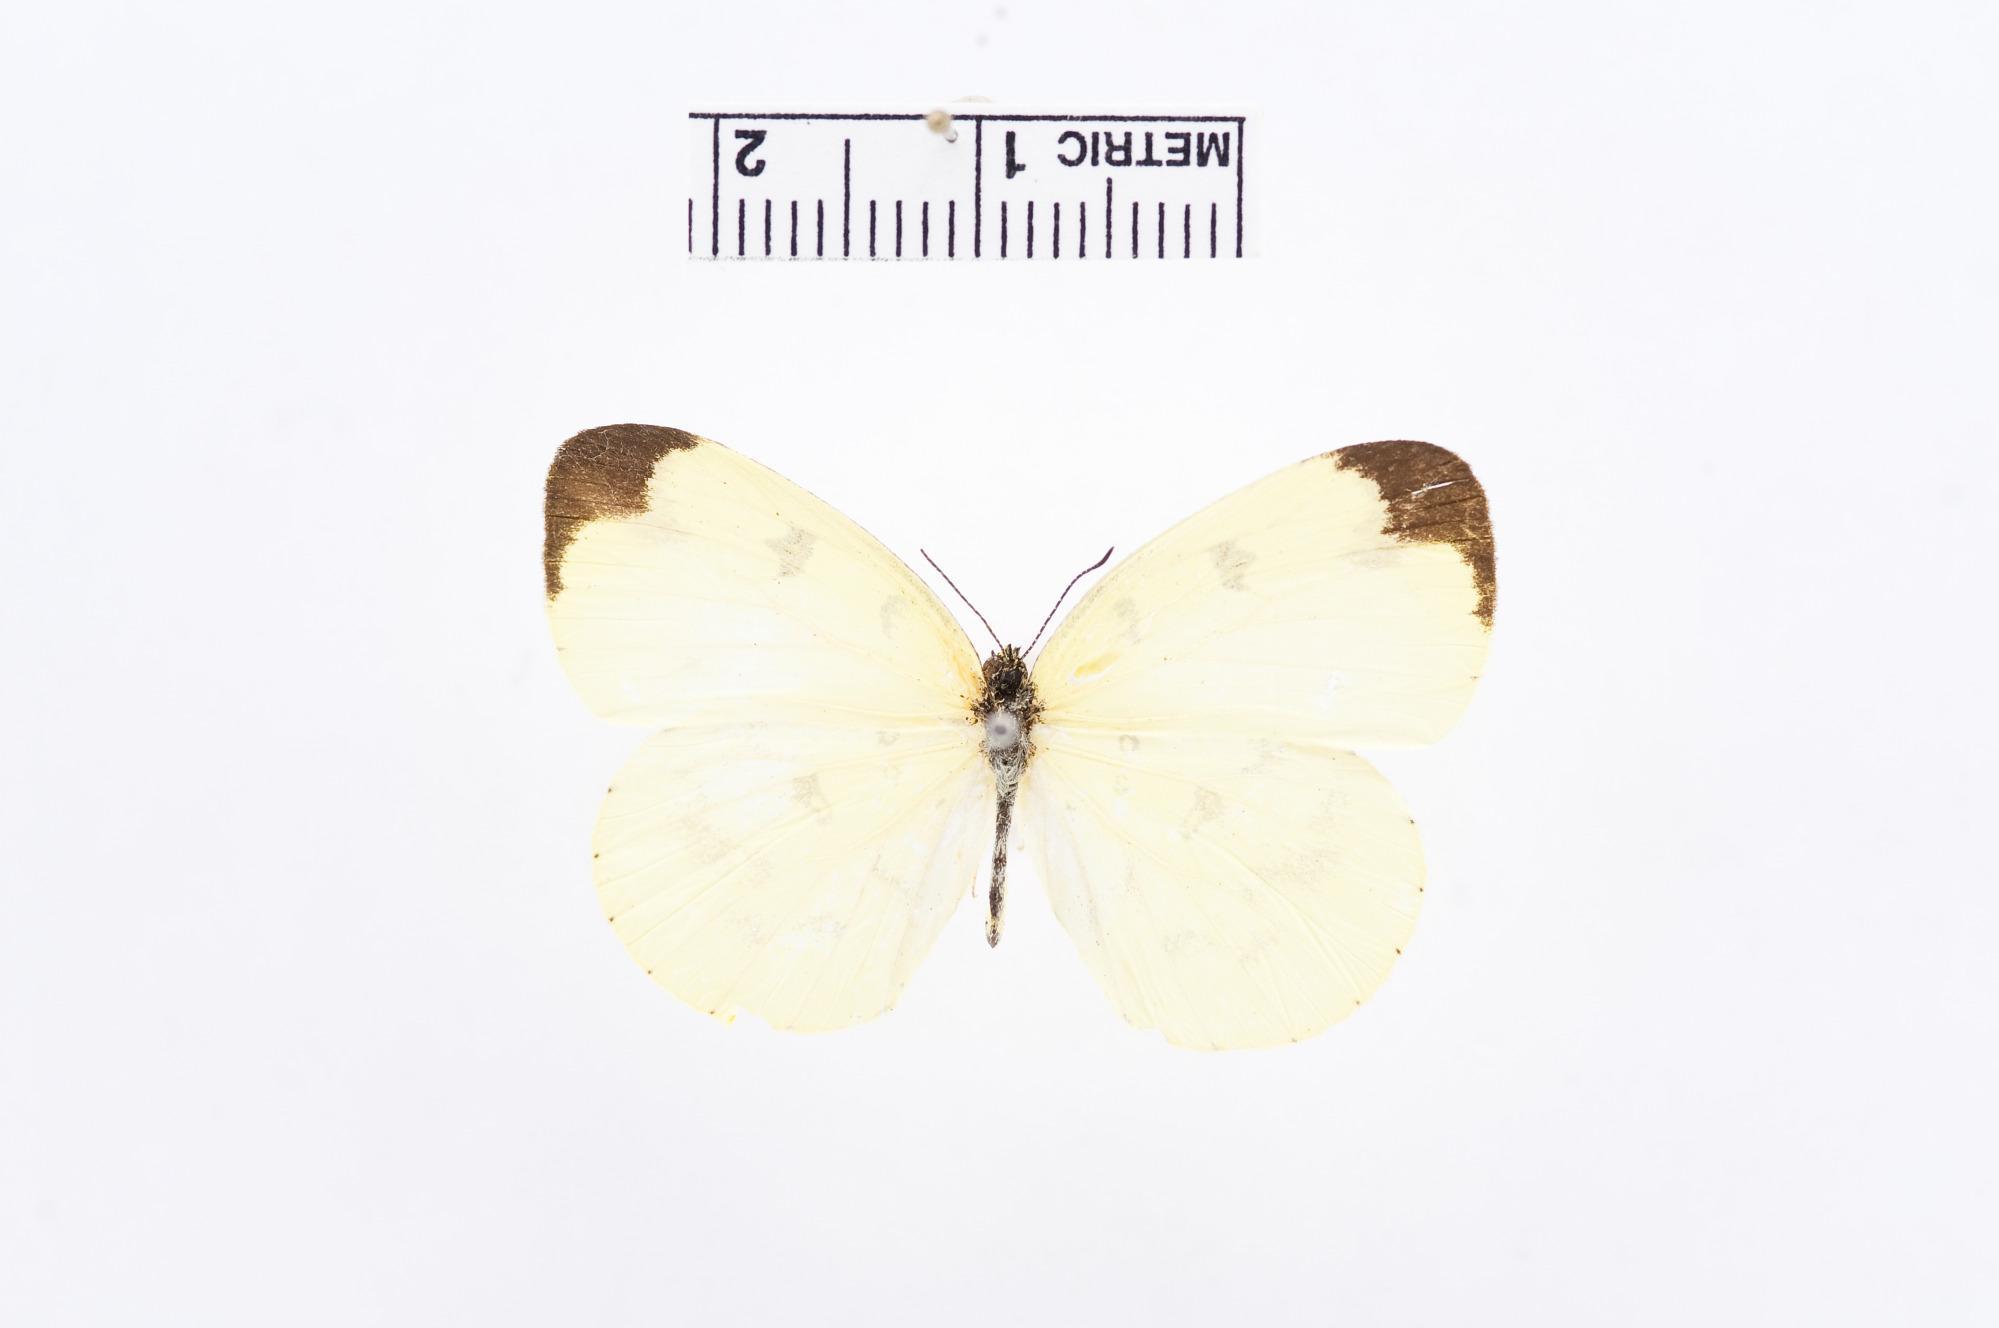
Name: Eurema hapale
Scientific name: Eurema hapale
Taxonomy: Animalia, Arthropoda, Hexapoda, Insecta, Lepidoptera, Pieridae, Coliadinae